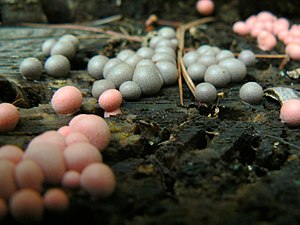
Almindelig rødært
Almindelig rødært
Almindelig rødært er en slimsvamp som typisk lever i rådne træstubbe hvorpå den danner ærtestore kugler som i begyndelsen er lyserøde, men som ved modenhed bliver grå eller brunlige og indeholder gråviolette sporer. Almindelig rødært er almindeligt forekommende i Danmark.